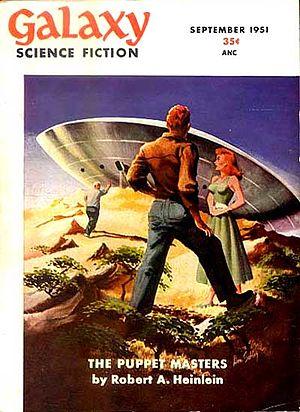
Marionnettes humaines est un roman de Robert A. Heinlein publié aux États-Unis en 1951 et en France en 1954. Il est également connu sous le titre Les Maîtres du monde.